Ernest Bradfer

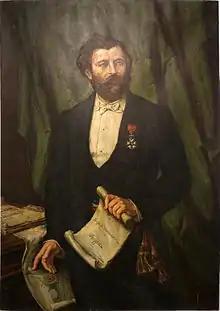
Ernest Bradfer by Laurent-Charles Maréchal

Jean-Baptiste Christophe Ernest Bradfer (29 March 1833 – 9 June 1882) was a French iron master and politician who was active in local politics in Bar-le-Duc, Meuse.